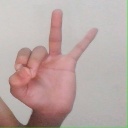
अक्षर: ण